Beware of Darkness (song)

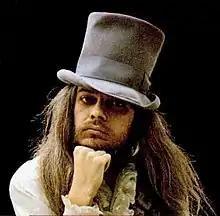
Leon Russell covered the song in 1971 and performed it with Harrison at the Concert for Bangladesh.

Leon Russell recorded a version of "Beware of Darkness" on his 1971 album "Leon Russell and the Shelter People". Critic Toby Creswell considers "Beware of Darkness" to be the highlight of the album, regarding this as the "definitive" version of the song, noting that Russell "brings chiaroscuro to this song about Eastern mysticism". The song was also included on several of Russell's compilation albums, including "Gimme Shelter!: The Best of Leon Russell" and "The Best of Leon Russell".